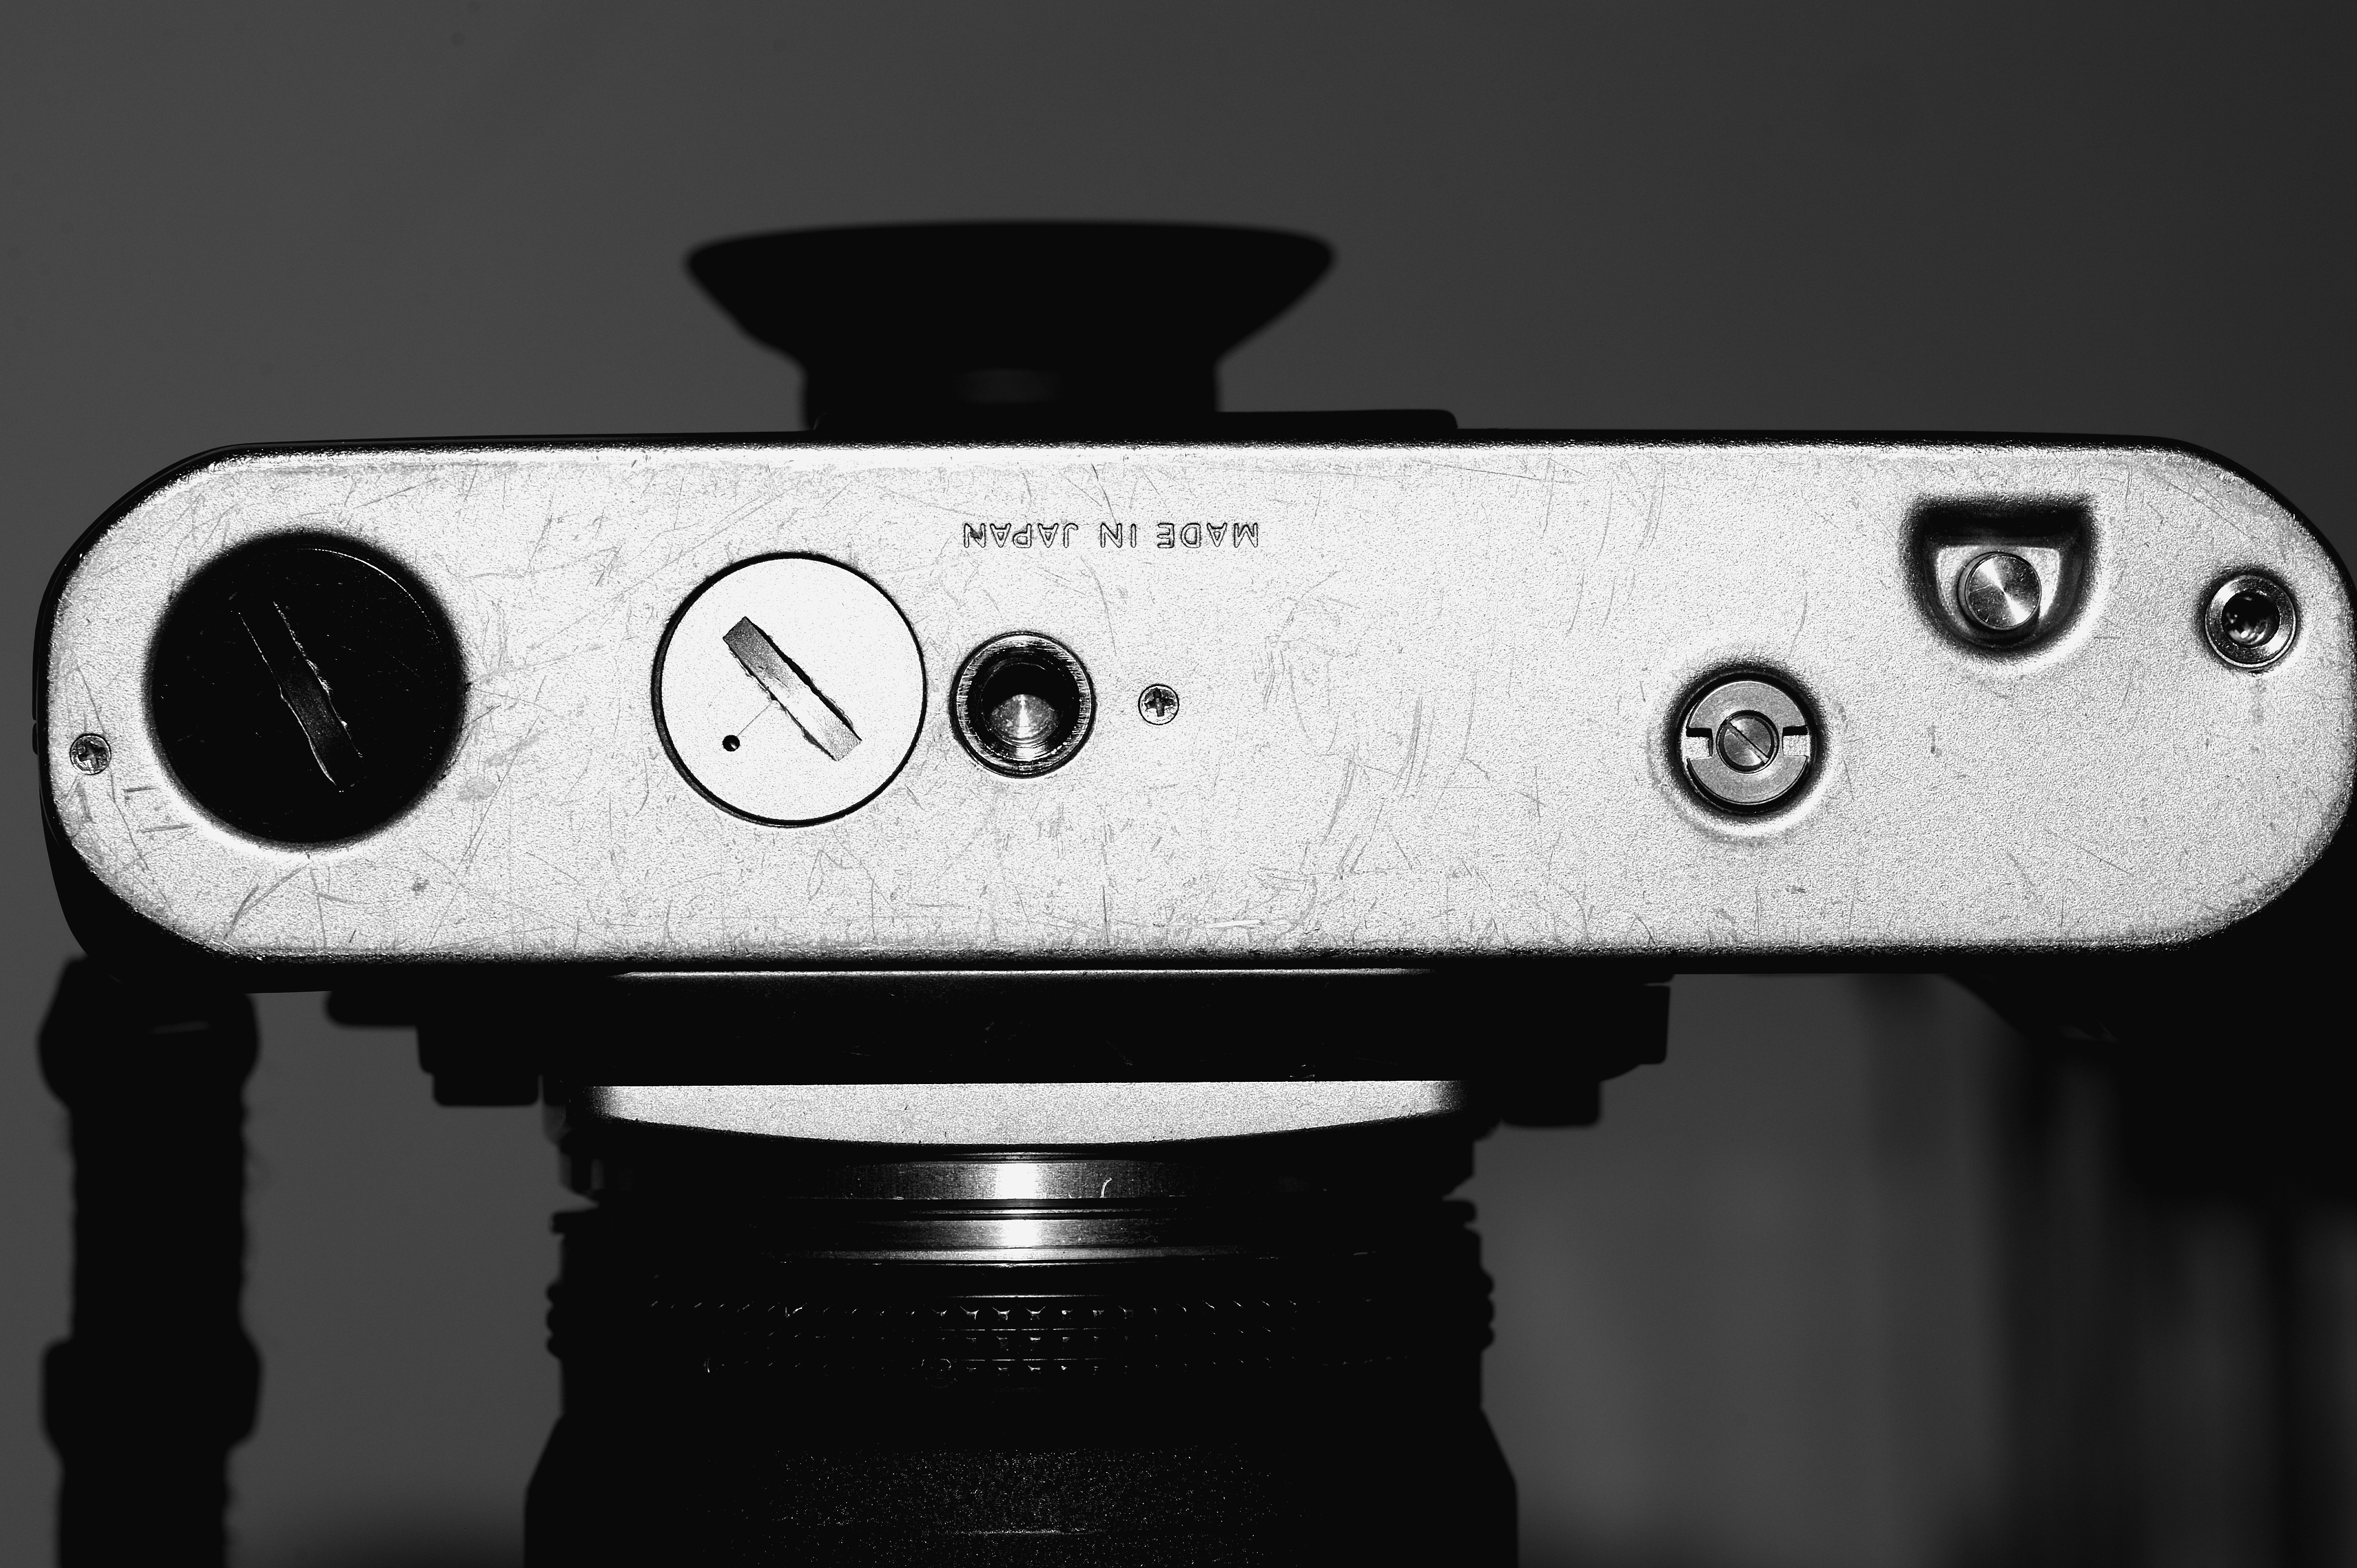
black and white, white, photography, gadget, black, monochrome, shape, monochrome photography, movie camera, camera breechblock, nikon f3 bolt, nikon f3 titanium